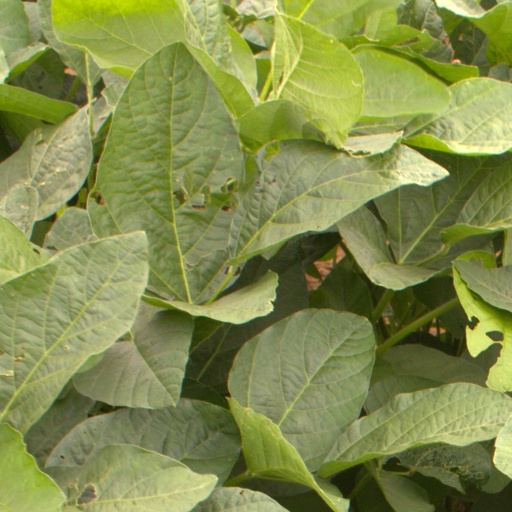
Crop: soybean